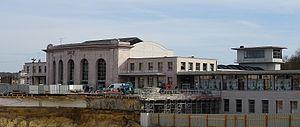
Bâtiments ancien+neuf de la gare de Versailles Chantiers
La gare de Versailles-Chantiers est une gare ferroviaire française de la ligne de Paris-Montparnasse à Brest et de la ligne de la grande ceinture de Paris, située sur le territoire de la commune de Versailles, quartier des Chantiers, dans le département des Yvelines, en région Île-de-France.